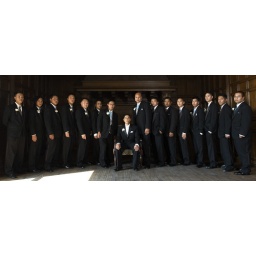
Recent Wedding shootStrobist: Sb28 camera right white shoot through umbrella, 1/2, natural window light camera left. triggered by skyports